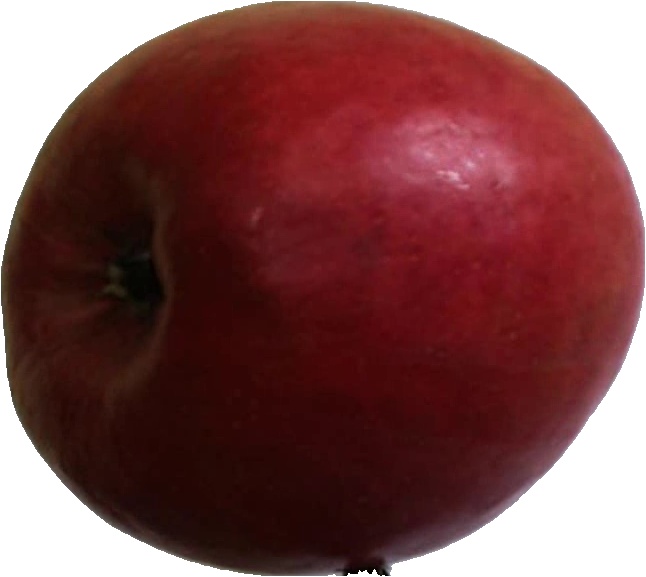
Label: apple_crimson_snow_1